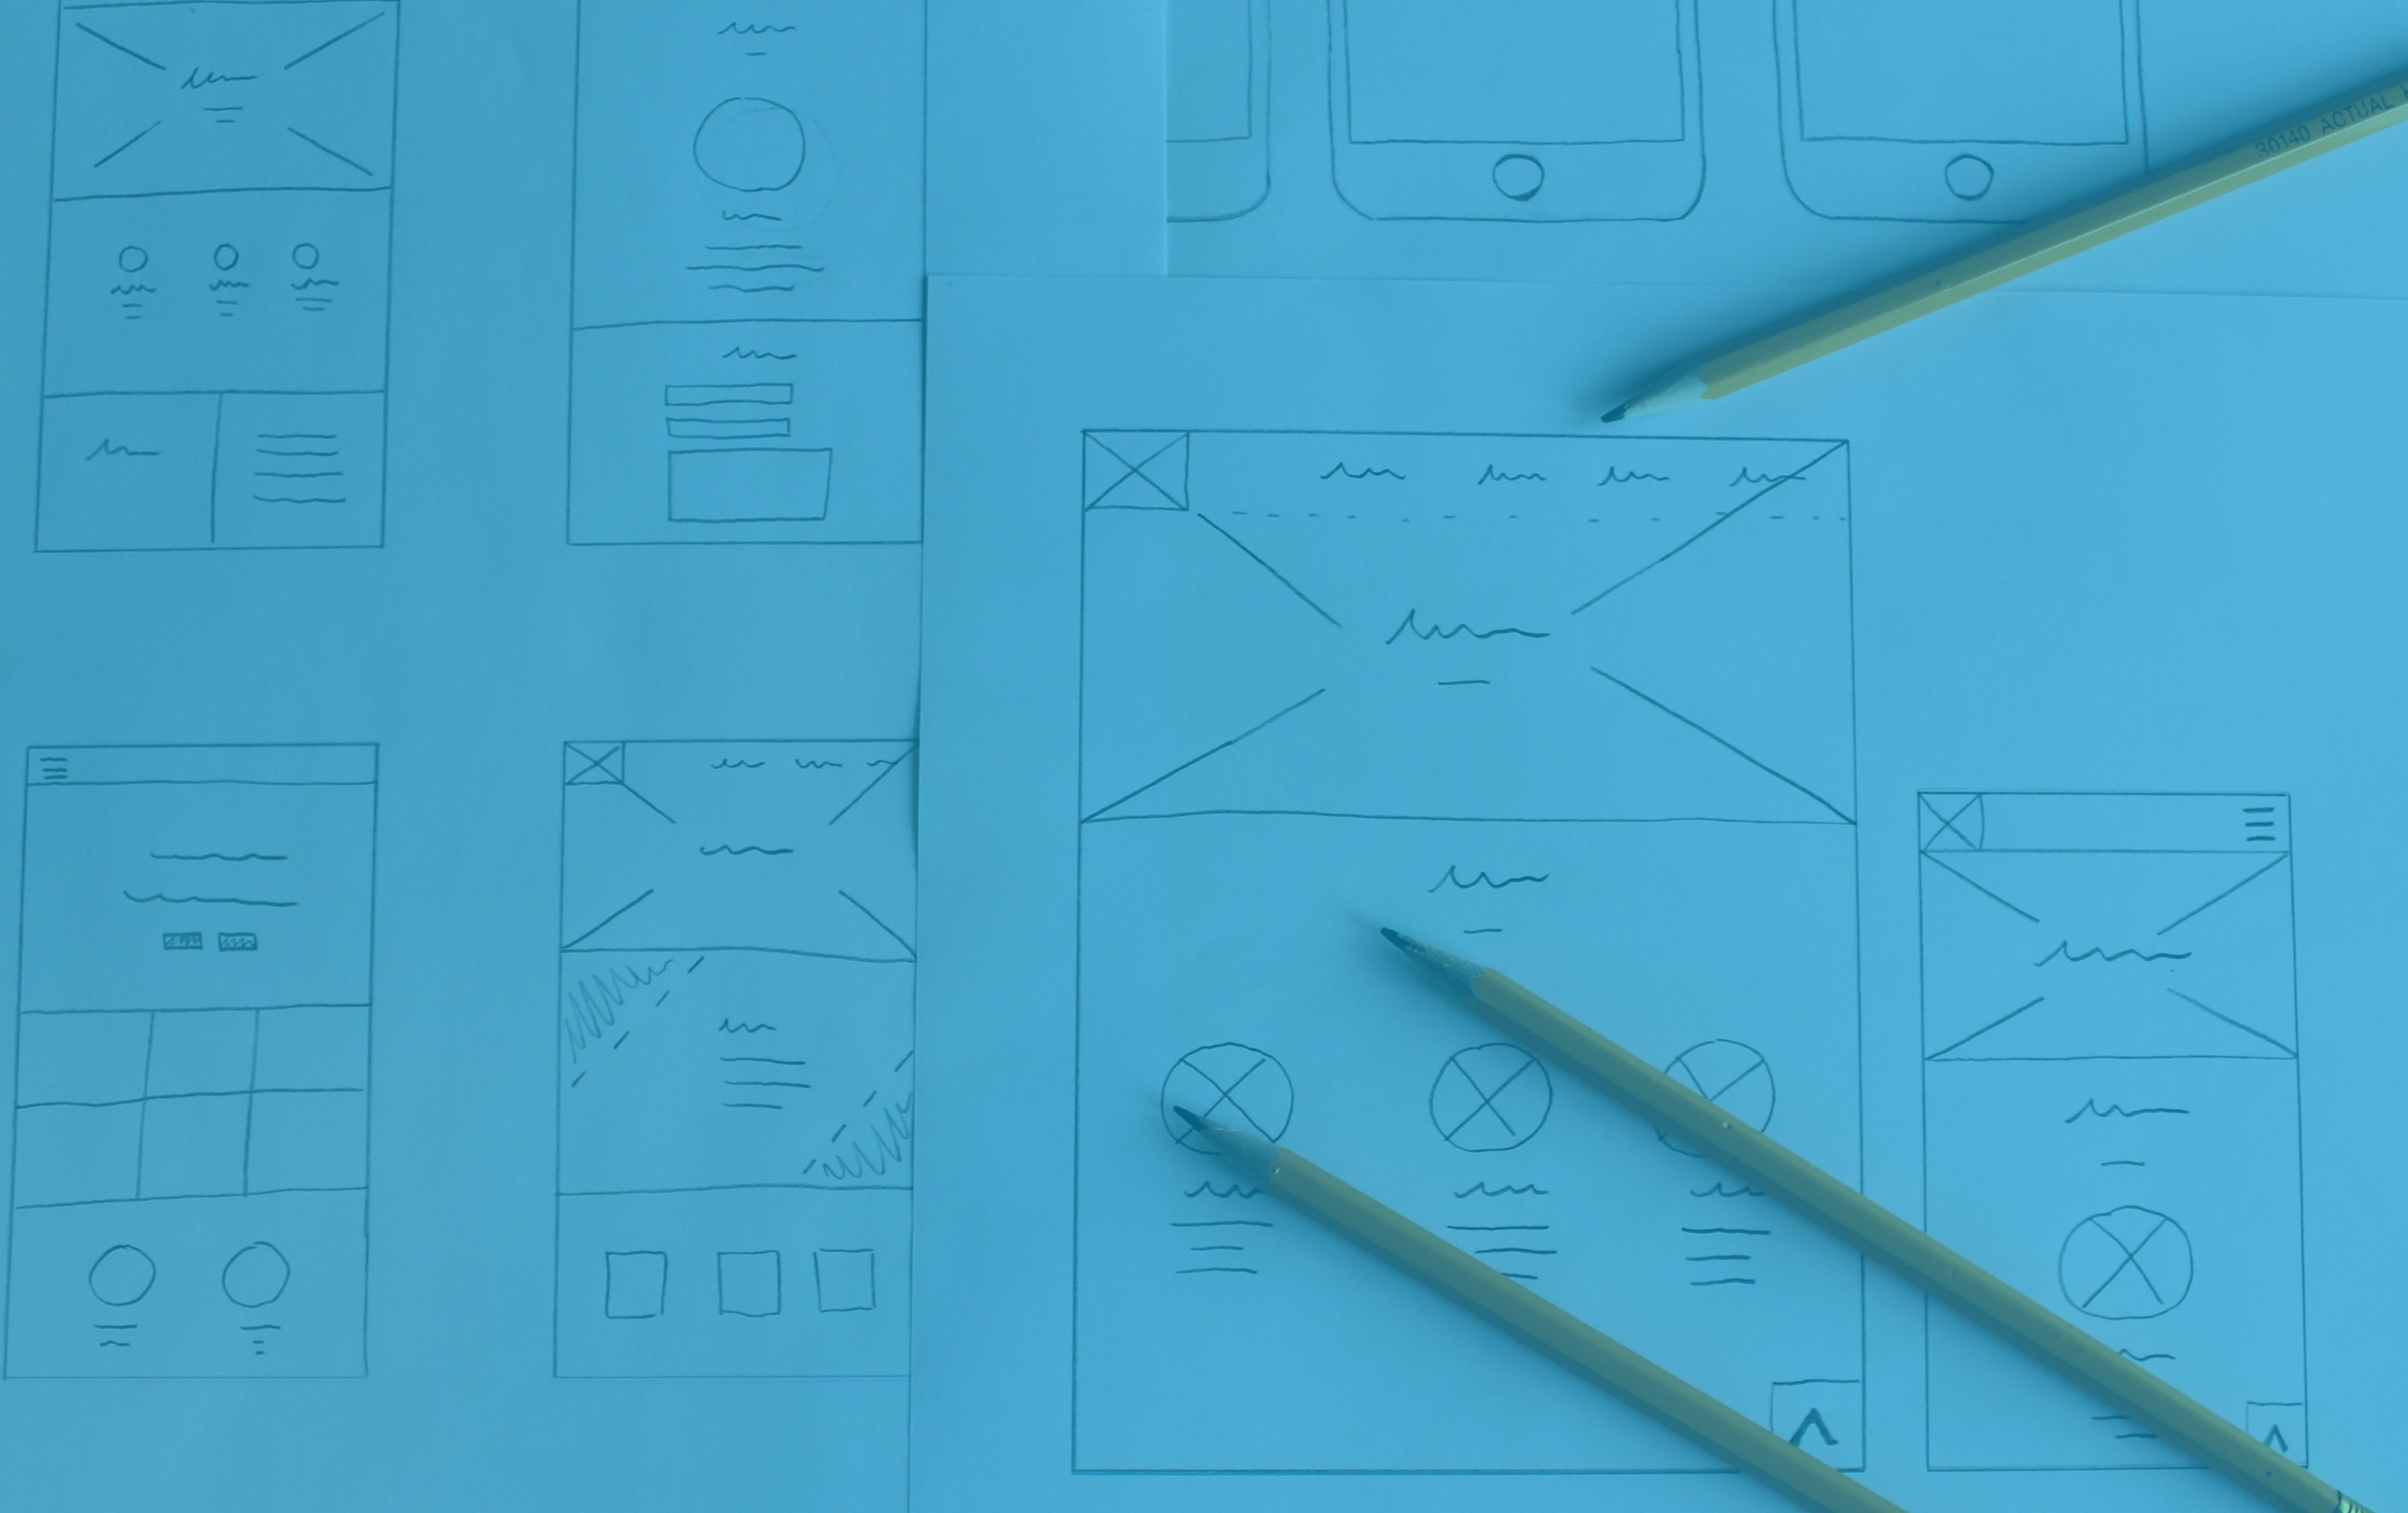
mac, apple, wing, keyboard, pen, pattern, line, desktop, toy, font, diagram, graphic, shape